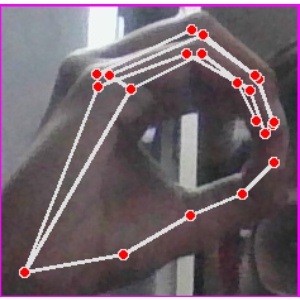
अक्षर: ठ